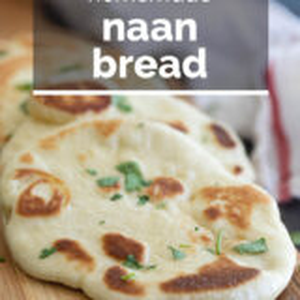
Dish: naan